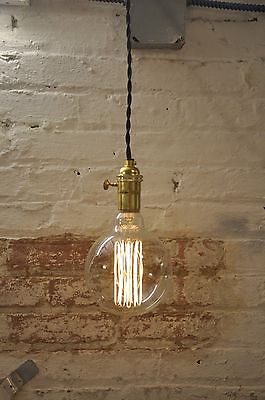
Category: lamp